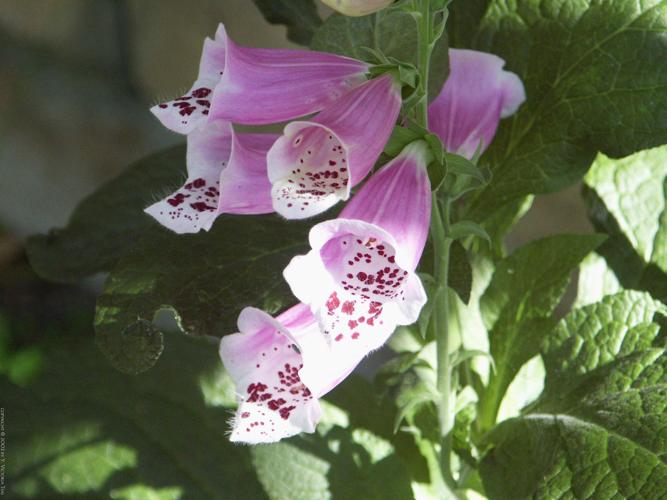
Label: foxglove